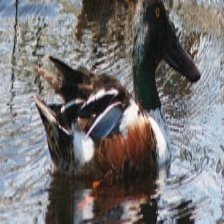
Species: NORTHERN SHOVELER
Scientific name: SPATULA CLYPEATA
ImageNet parent category: drake